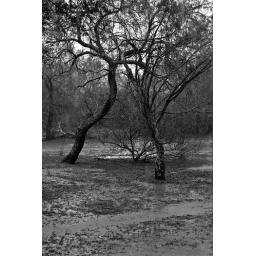
Rain in black and white - 165/365 - 20 November 2009